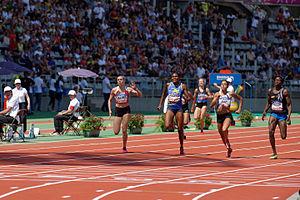
Floria Guei remporte le 400 mètres féminin en 52′05″ aux championnats de France d'athlétisme 2013 au Stade Charléty à Paris, le 14 juillet 2013.
Floria Gueï est une athlète française d'origine ivoirienne spécialiste du 400 mètres licenciée au club de Entente Sud lyonnais.